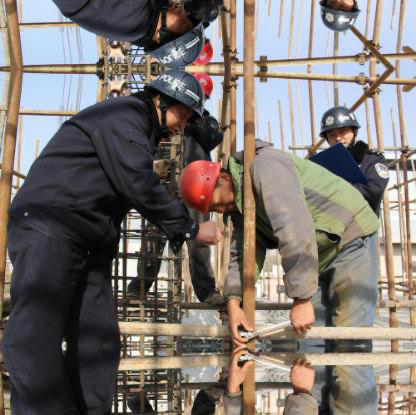
Objects in the image:
label: helmet
label: helmet
label: helmet
label: helmet
label: helmet
label: helmet
label: helmet